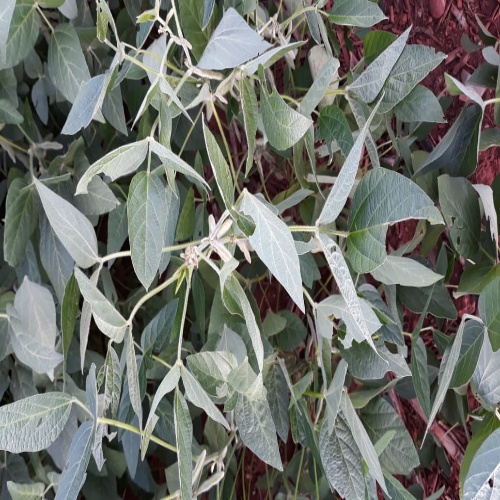
Label: Caterpillar